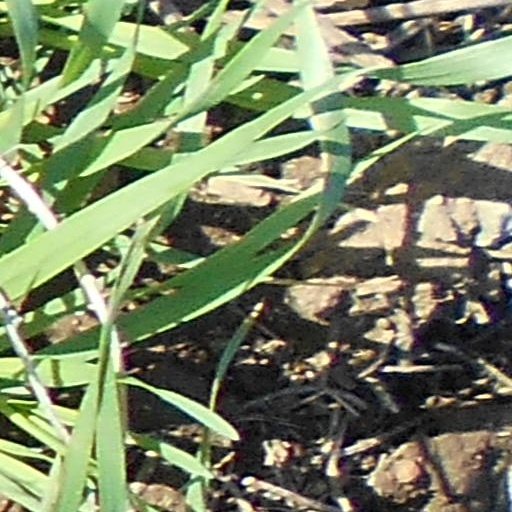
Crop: wheat